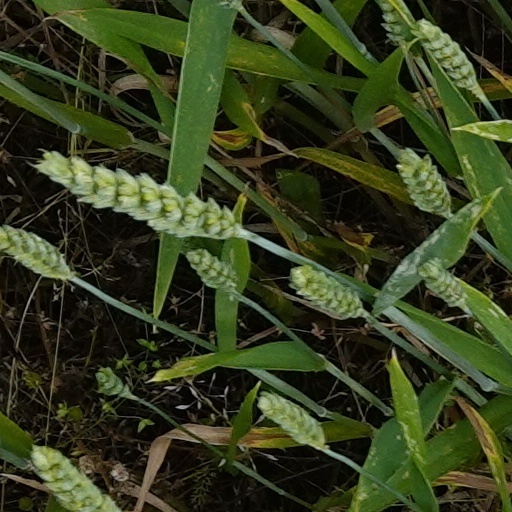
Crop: wheat